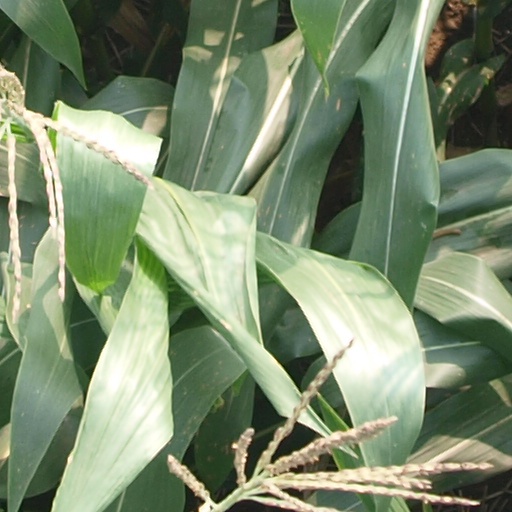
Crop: maize; corn